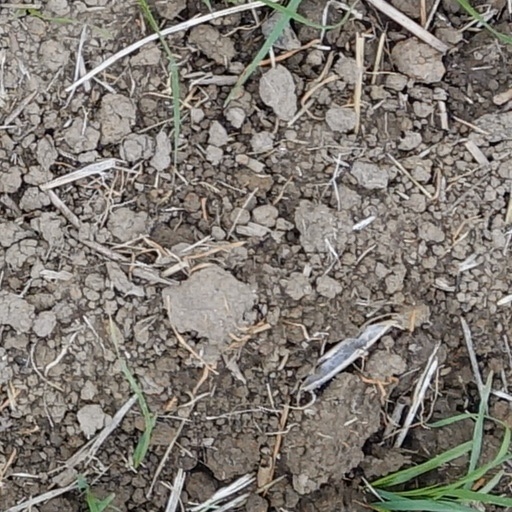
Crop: wheat